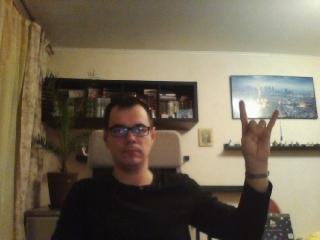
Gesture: rock